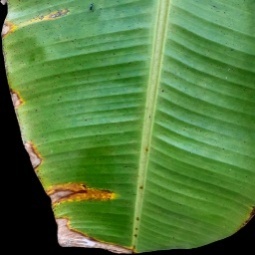
Label: Potassium